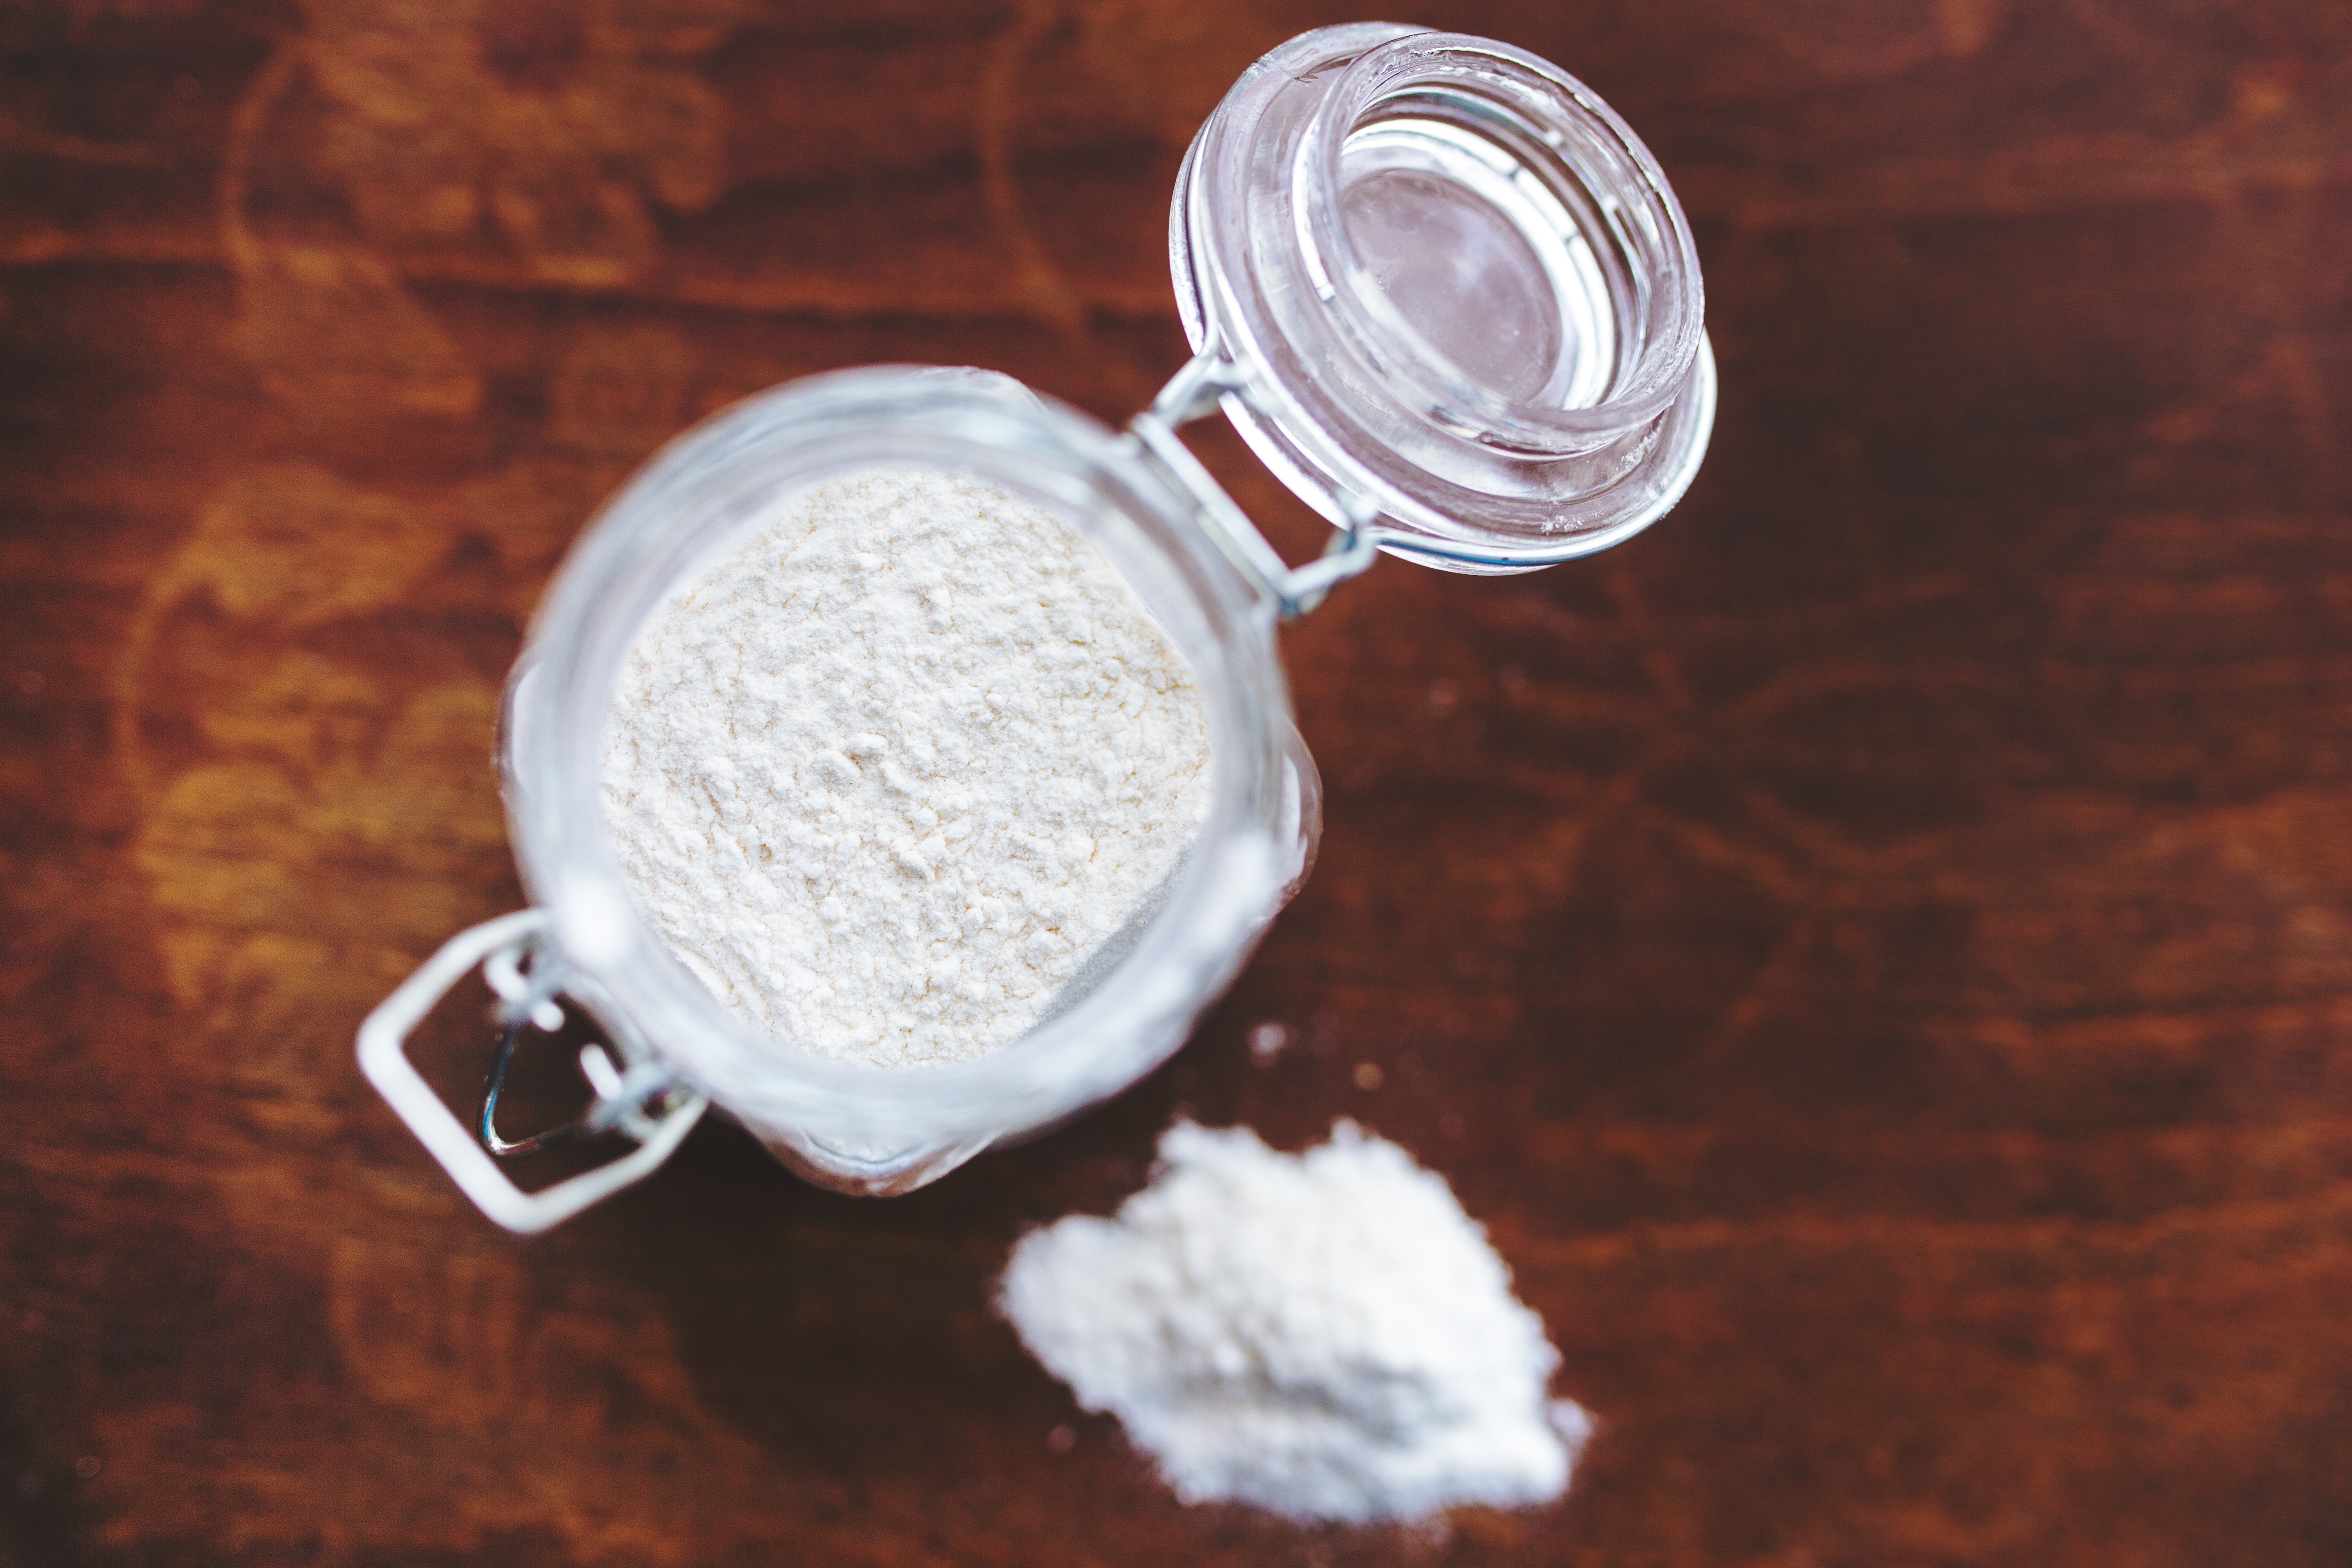
hand, wood, wheat, jar, food, powder, material, eye, organ, mineral, flour, flavor, type 500